Scientology in Germany

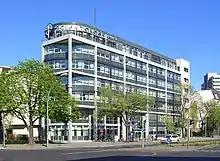
The Scientology headquarters in Berlin

The Church of Scientology has operated in Germany since 1970. German authorities estimate that there are 3,500 active Scientologists in Germany , while the Church of Scientology itself gives a membership figure of around 12,000. The Church of Scientology has encountered particular antagonism from the German press and government and occupies a precarious legal, social, and cultural position in Germany.